College Green of Ohio University

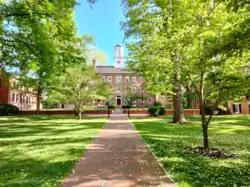
College Green

The College Green of Ohio University is the university's centralized wooded lawn which saw the first academic buildings in the former Northwest Territory. The yard sits roughly aligned to cardinal directions, with Manasseh Cutler Hall facing true north. The Green, at the heart of the Athens campus, is surrounded by administrative, academic, and library buildings named for pivotal leaders in university history: Manasseh Cutler, Robert Wilson, William McGuffey, and Vernon Alden to name a few. The most prominent three structures which adorn College Green, all over 200 years old and made of red brick, are featured on the official university logo and set the university's Federal appearance: Cutler Hall, originally constructed in 1816 as the College Edifice but not officially open until 1819 due to a fire, is the home of the President's office; Wilson Hall built 1837 houses the College of Arts & Sciences; and McGuffey Hall was built 1839. For most of the nineteenth and twentieth century, College Green saw small memorials and wartime monuments dedicated in remembrance of the people involved in those centuries' great conflicts. The Green is the centerpiece of a historic district listed on the National Register of Historic Places in 1979, encompassing the collegiate yard, flanking buildings, and other nearby campus buildings.